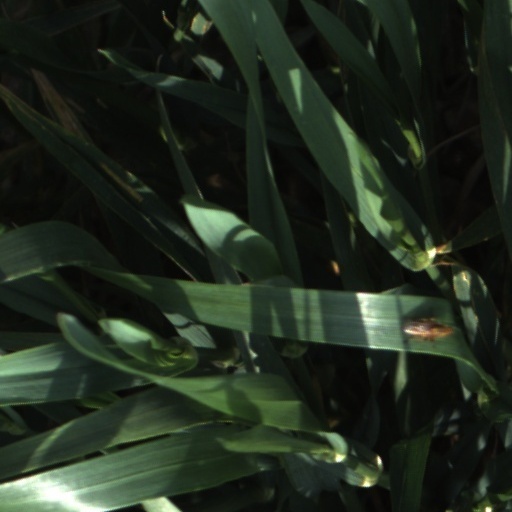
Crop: wheat